Pete Steinkopf

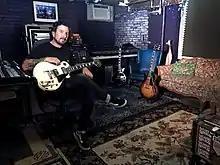
Pete at Little Eden

Pete Steinkopf is an American guitarist, songwriter and music producer who is a founder of the punk rock band The Bouncing Souls.